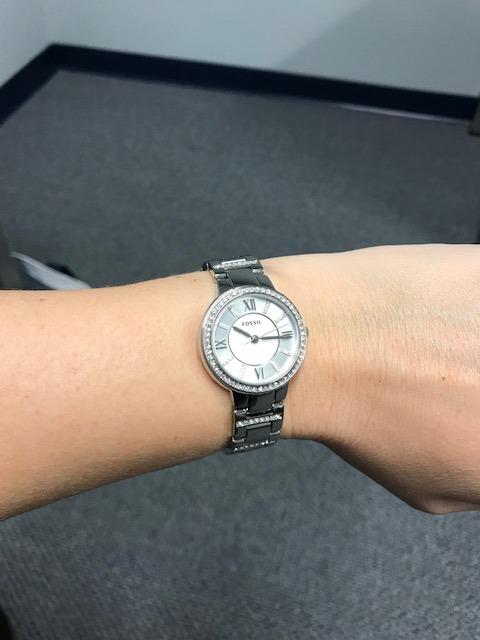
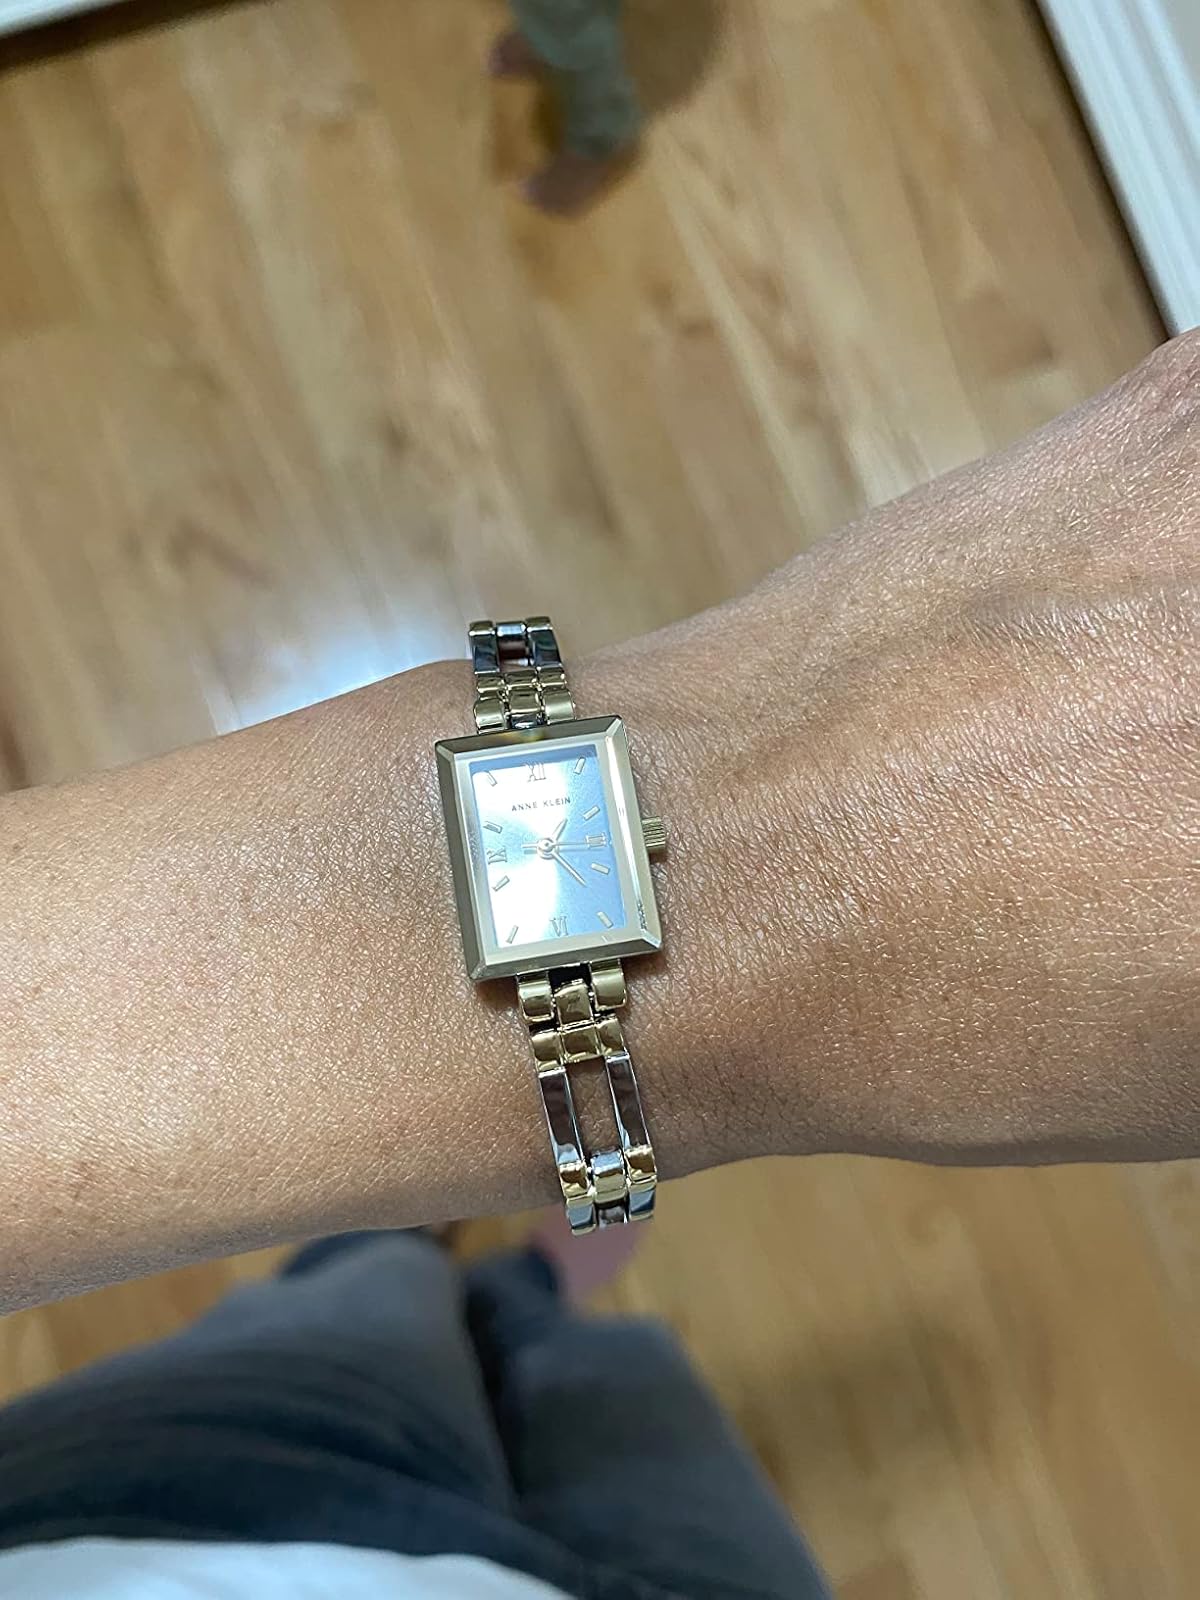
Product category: accessories_watch
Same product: no